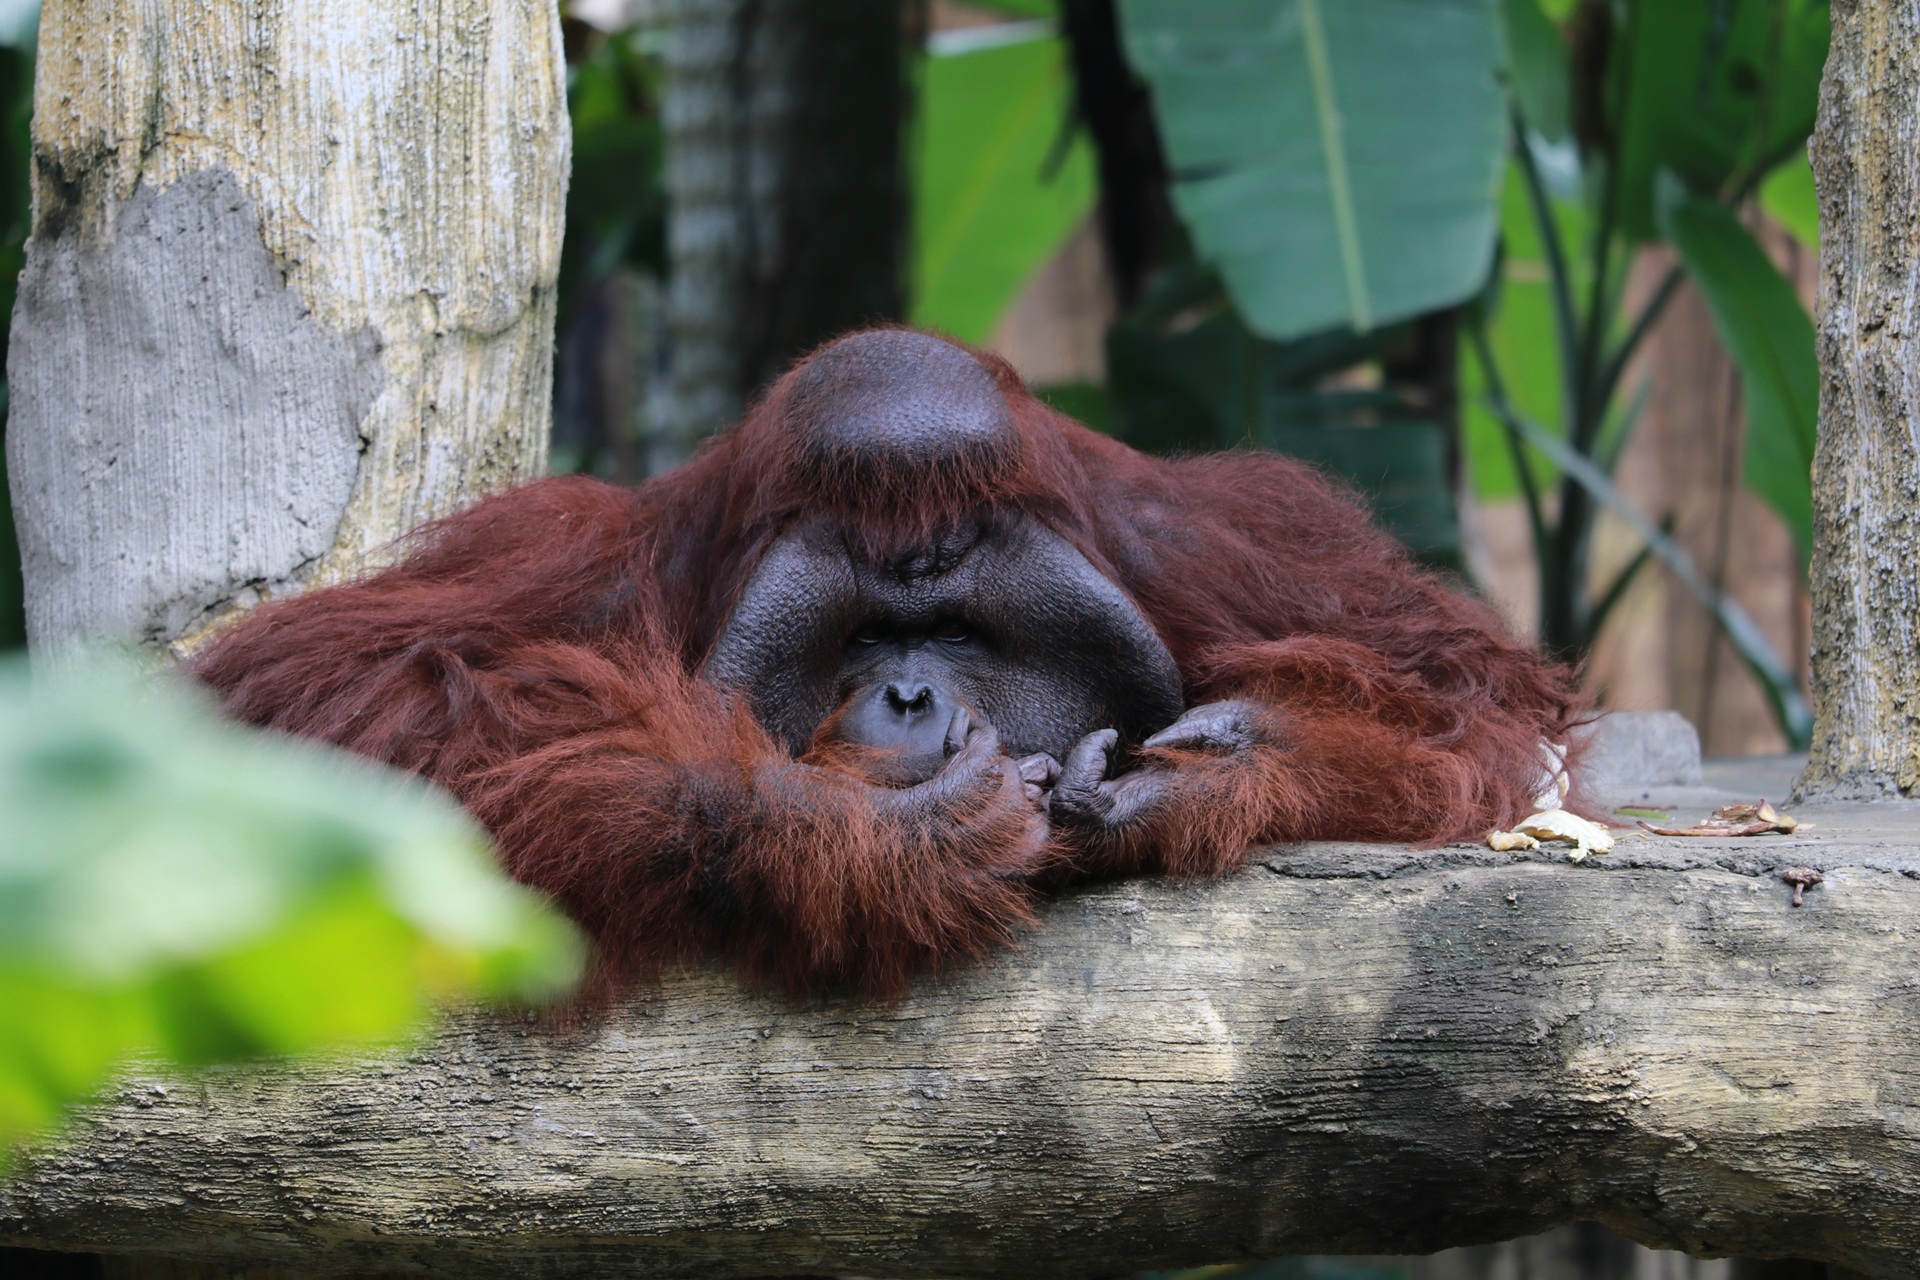
monkey, wildlife, zoo, animal, ape, asia, hairy, mammal, wild, nature, cage, tree, gorilla, sad, beg, forest, hand, alone